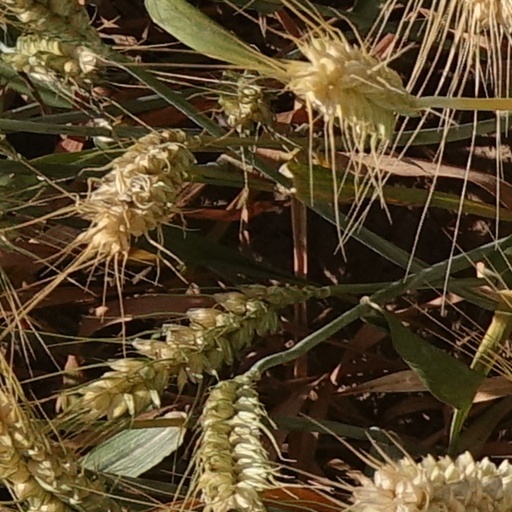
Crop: wheat